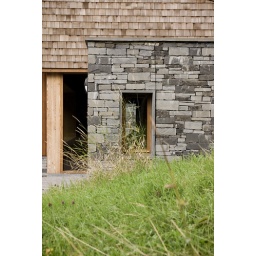
A small side window in Yan educational building, Grisedale forest Cumbria. Sutherland Hussey Architects